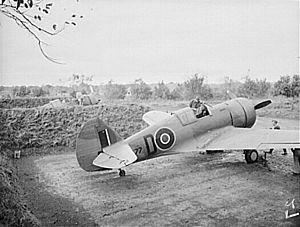
Le Curtiss P-36 Hawk, aussi connu sous le nom de Hawk Model 75, était un chasseur américain des années 1930. Contemporain du Hawker Hurricane et du Messerschmitt Bf 109, qui lui sont bien supérieurs. C'est l'un des premiers chasseurs modernes monoplans, de construction entièrement métallique.